Alex Vermeulen

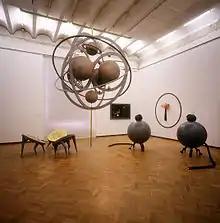
Fuga Futuri Stedelijk Museum

In 1993 Vermeulen moved to Amsterdam and founded in 1995 "SOH-States of Humanity" and the Syndicaat foundation. A year later he presented his final film-book, as part of a large installation, Fuga Futuri, at Amsterdam's Stedelijk Museum (1996). The chief character introduced in this show for the first time was the stylized humanoid "Eggy", named after his egg-like shape.